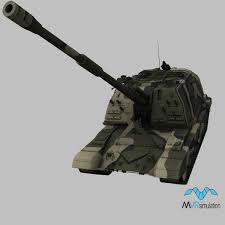
Label: 2S19_MSTA